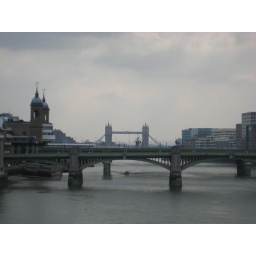
London bridge maybe and tower bridge in background